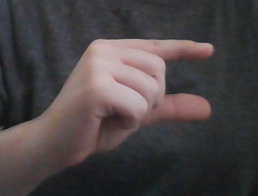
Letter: dal